Bar Ilan Responsa Project

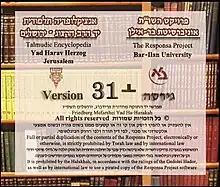
Opening screen

It includes numerous works from the Responsa Literature (rabbinic case-law rulings).